Welch Regiment

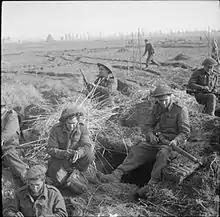
Men of the 4th Battalion, Welch Regiment clean their weapons outside 's-Hertogenbosch, the Netherlands, 25 October 1944.

The 2nd Battalion was deployed to Ireland in 1920 while the 1st Battalion returned to British India and served there until 1924 when it moved to Waziristan. The 2nd Battalion moved to Shanghai in 1927 for service with the Shanghai Defence Force and then on to India in 1935. The 6th (Glamorgan) Battalion of the Territorial Army, which had absorbed the 7th (Cyclist) Battalion in 1921, was converted into a searchlight regiment in 1938 and was transferred to the Royal Artillery as 67th (Welch) Searchlight Regiment in 1940.